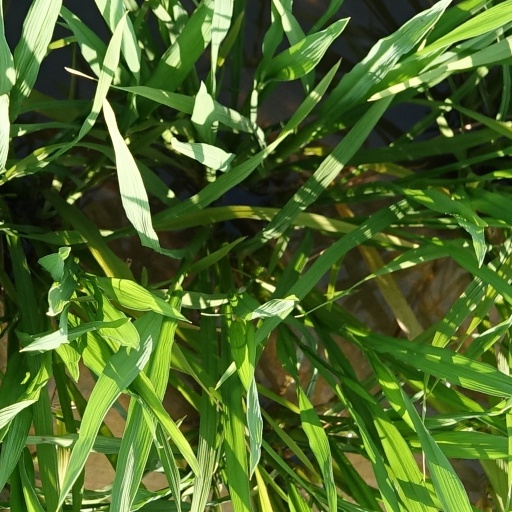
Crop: rice